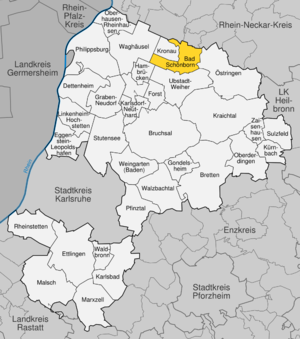
Landkreis Karlsruhe / Byer og kommuner
Landkreis Karlsruhe er en Landkreis i den tyske delstat Baden-Württemberg. Den hører til Region Mittlerer Oberrhein i Regierungsbezirk Karlsruhe; Den er også en del af det fransk-tyske kommunale grænsesamarbejde Regio Pamina.